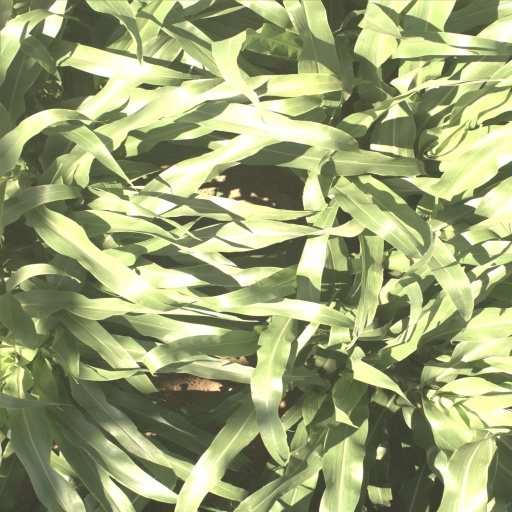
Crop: sorghum